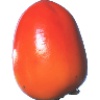
Label: Kaki 1